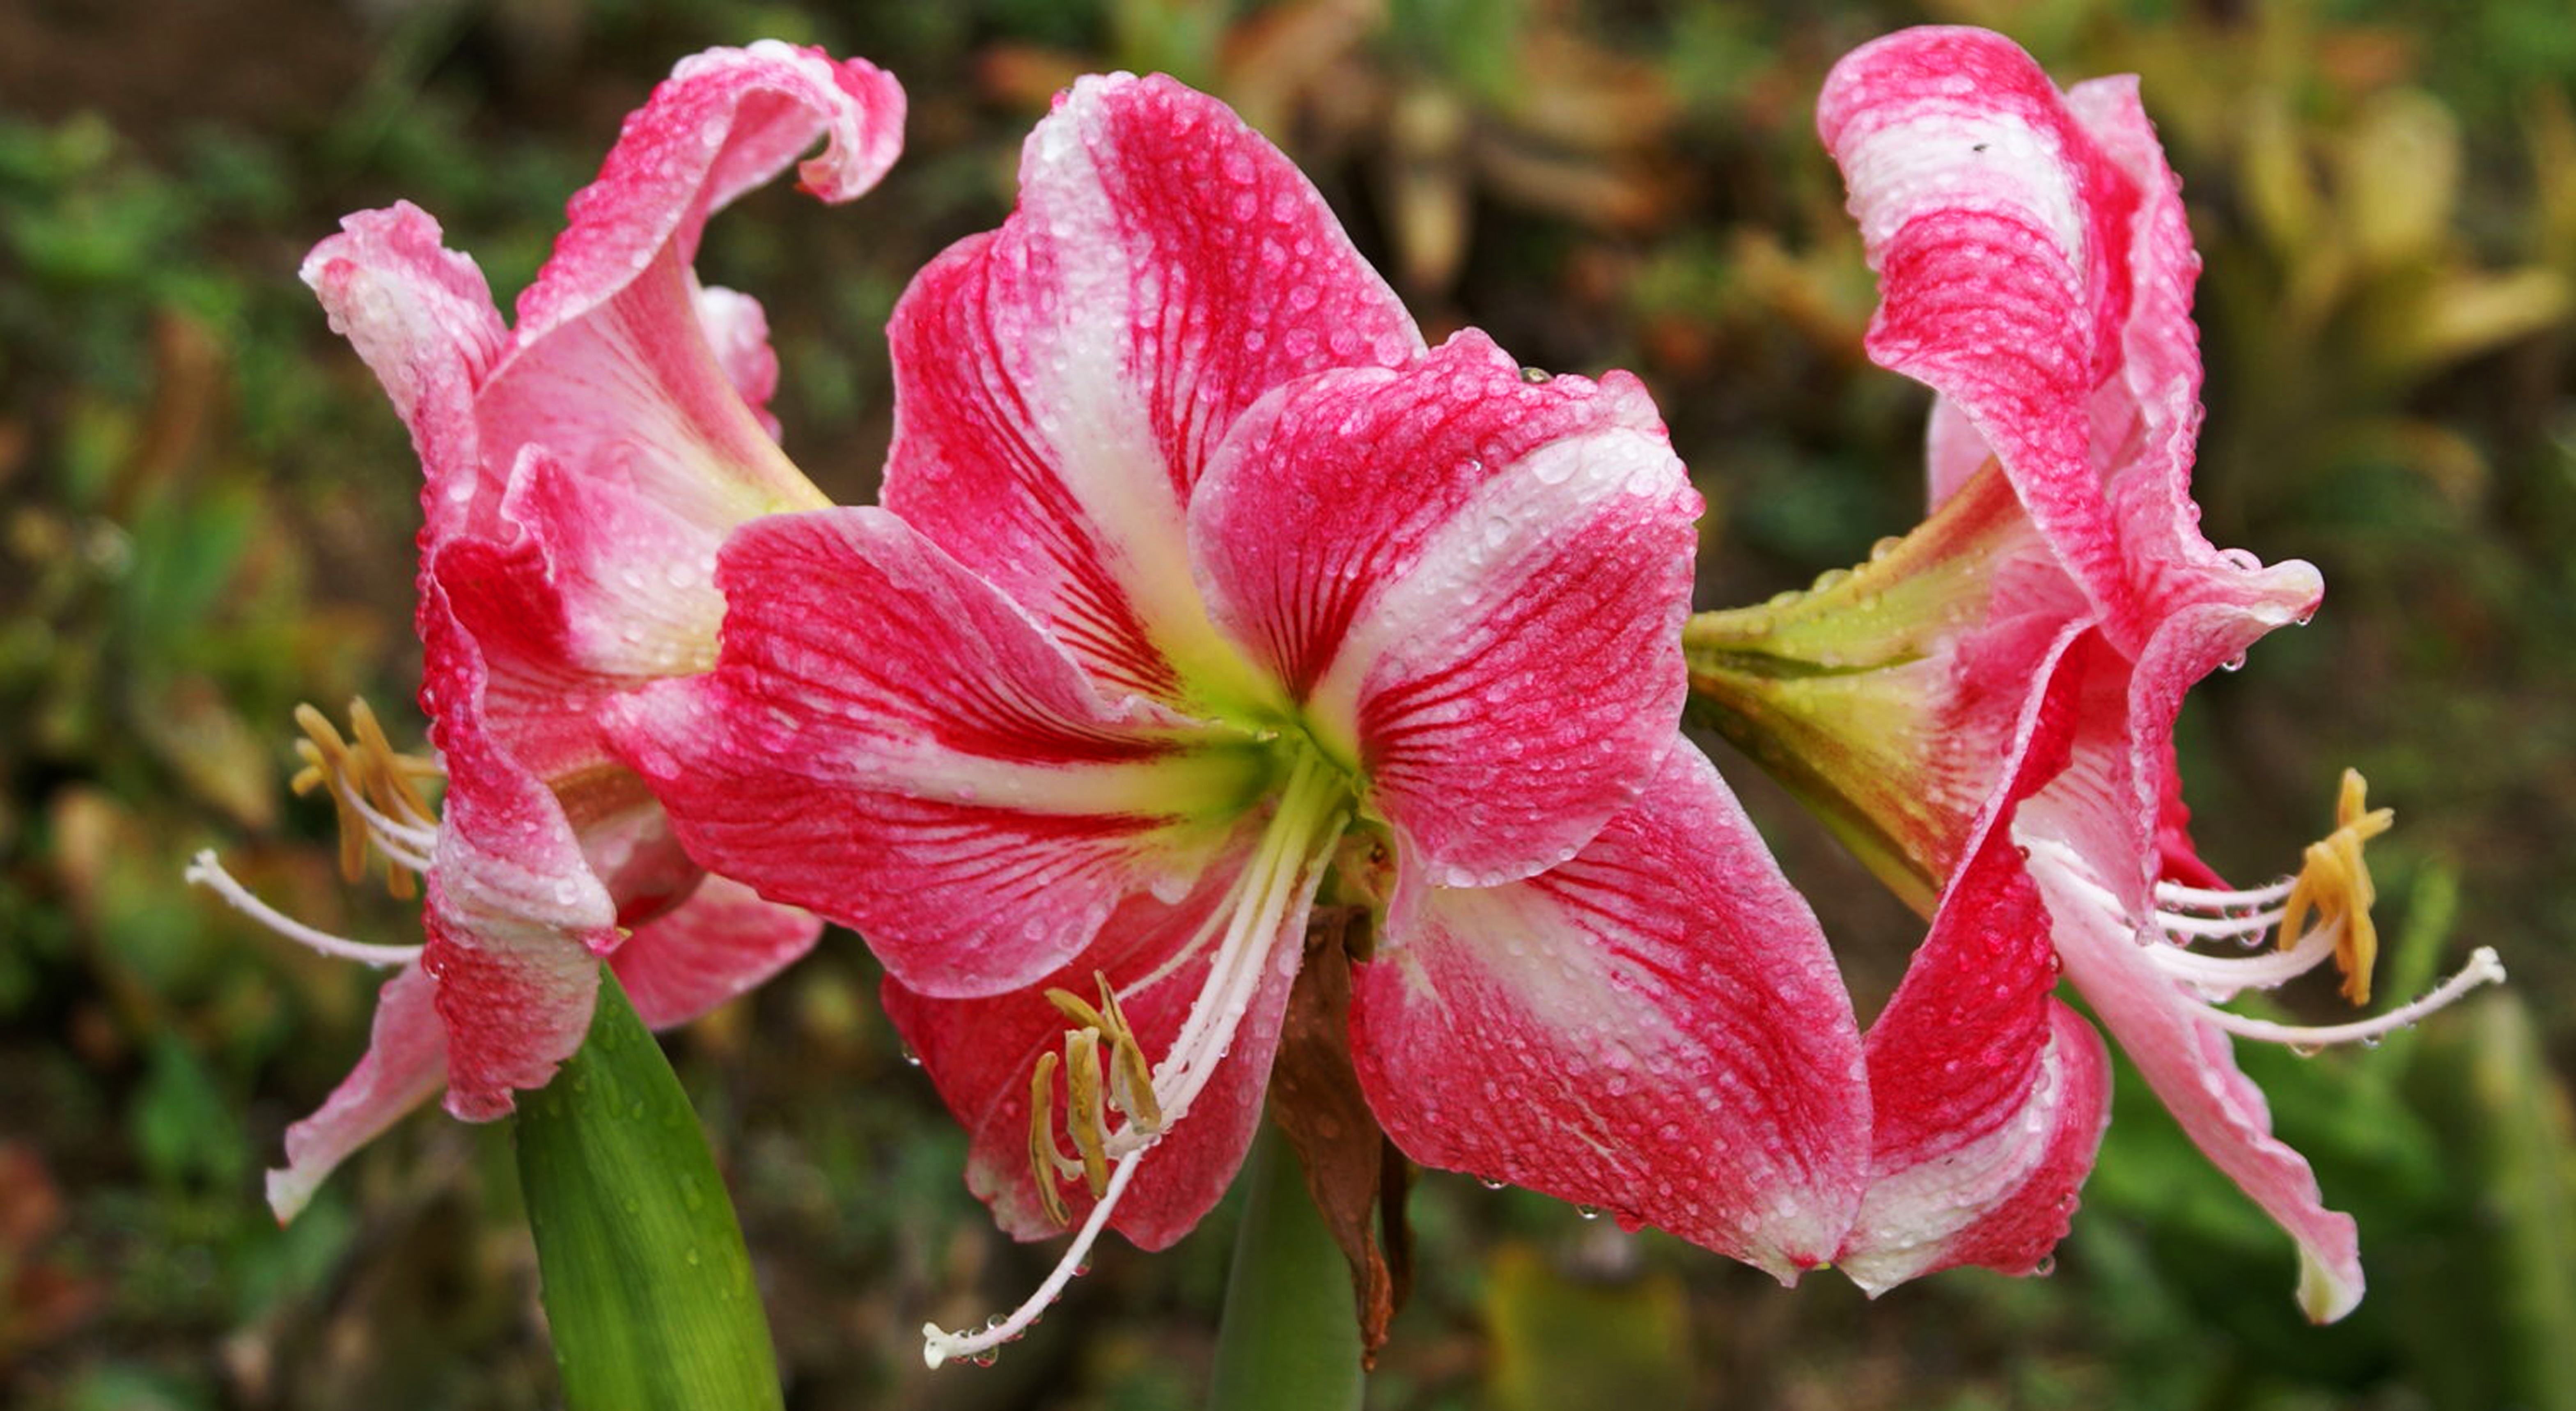
nature, plant, white, flower, bloom, summer, spring, green, herb, macro, natural, action, fresh, cone, botany, medicine, pink, flora, perennial, botanical, heal, barefoot, leaves, petals, shrub, coneflower, lily, bud, echinacea, pure, attractive, purpurea, adult, macro photography, herbal, flowering plant, homeopathic, hippeastrum, purifier, immune, land plant, amaryllis belladonna